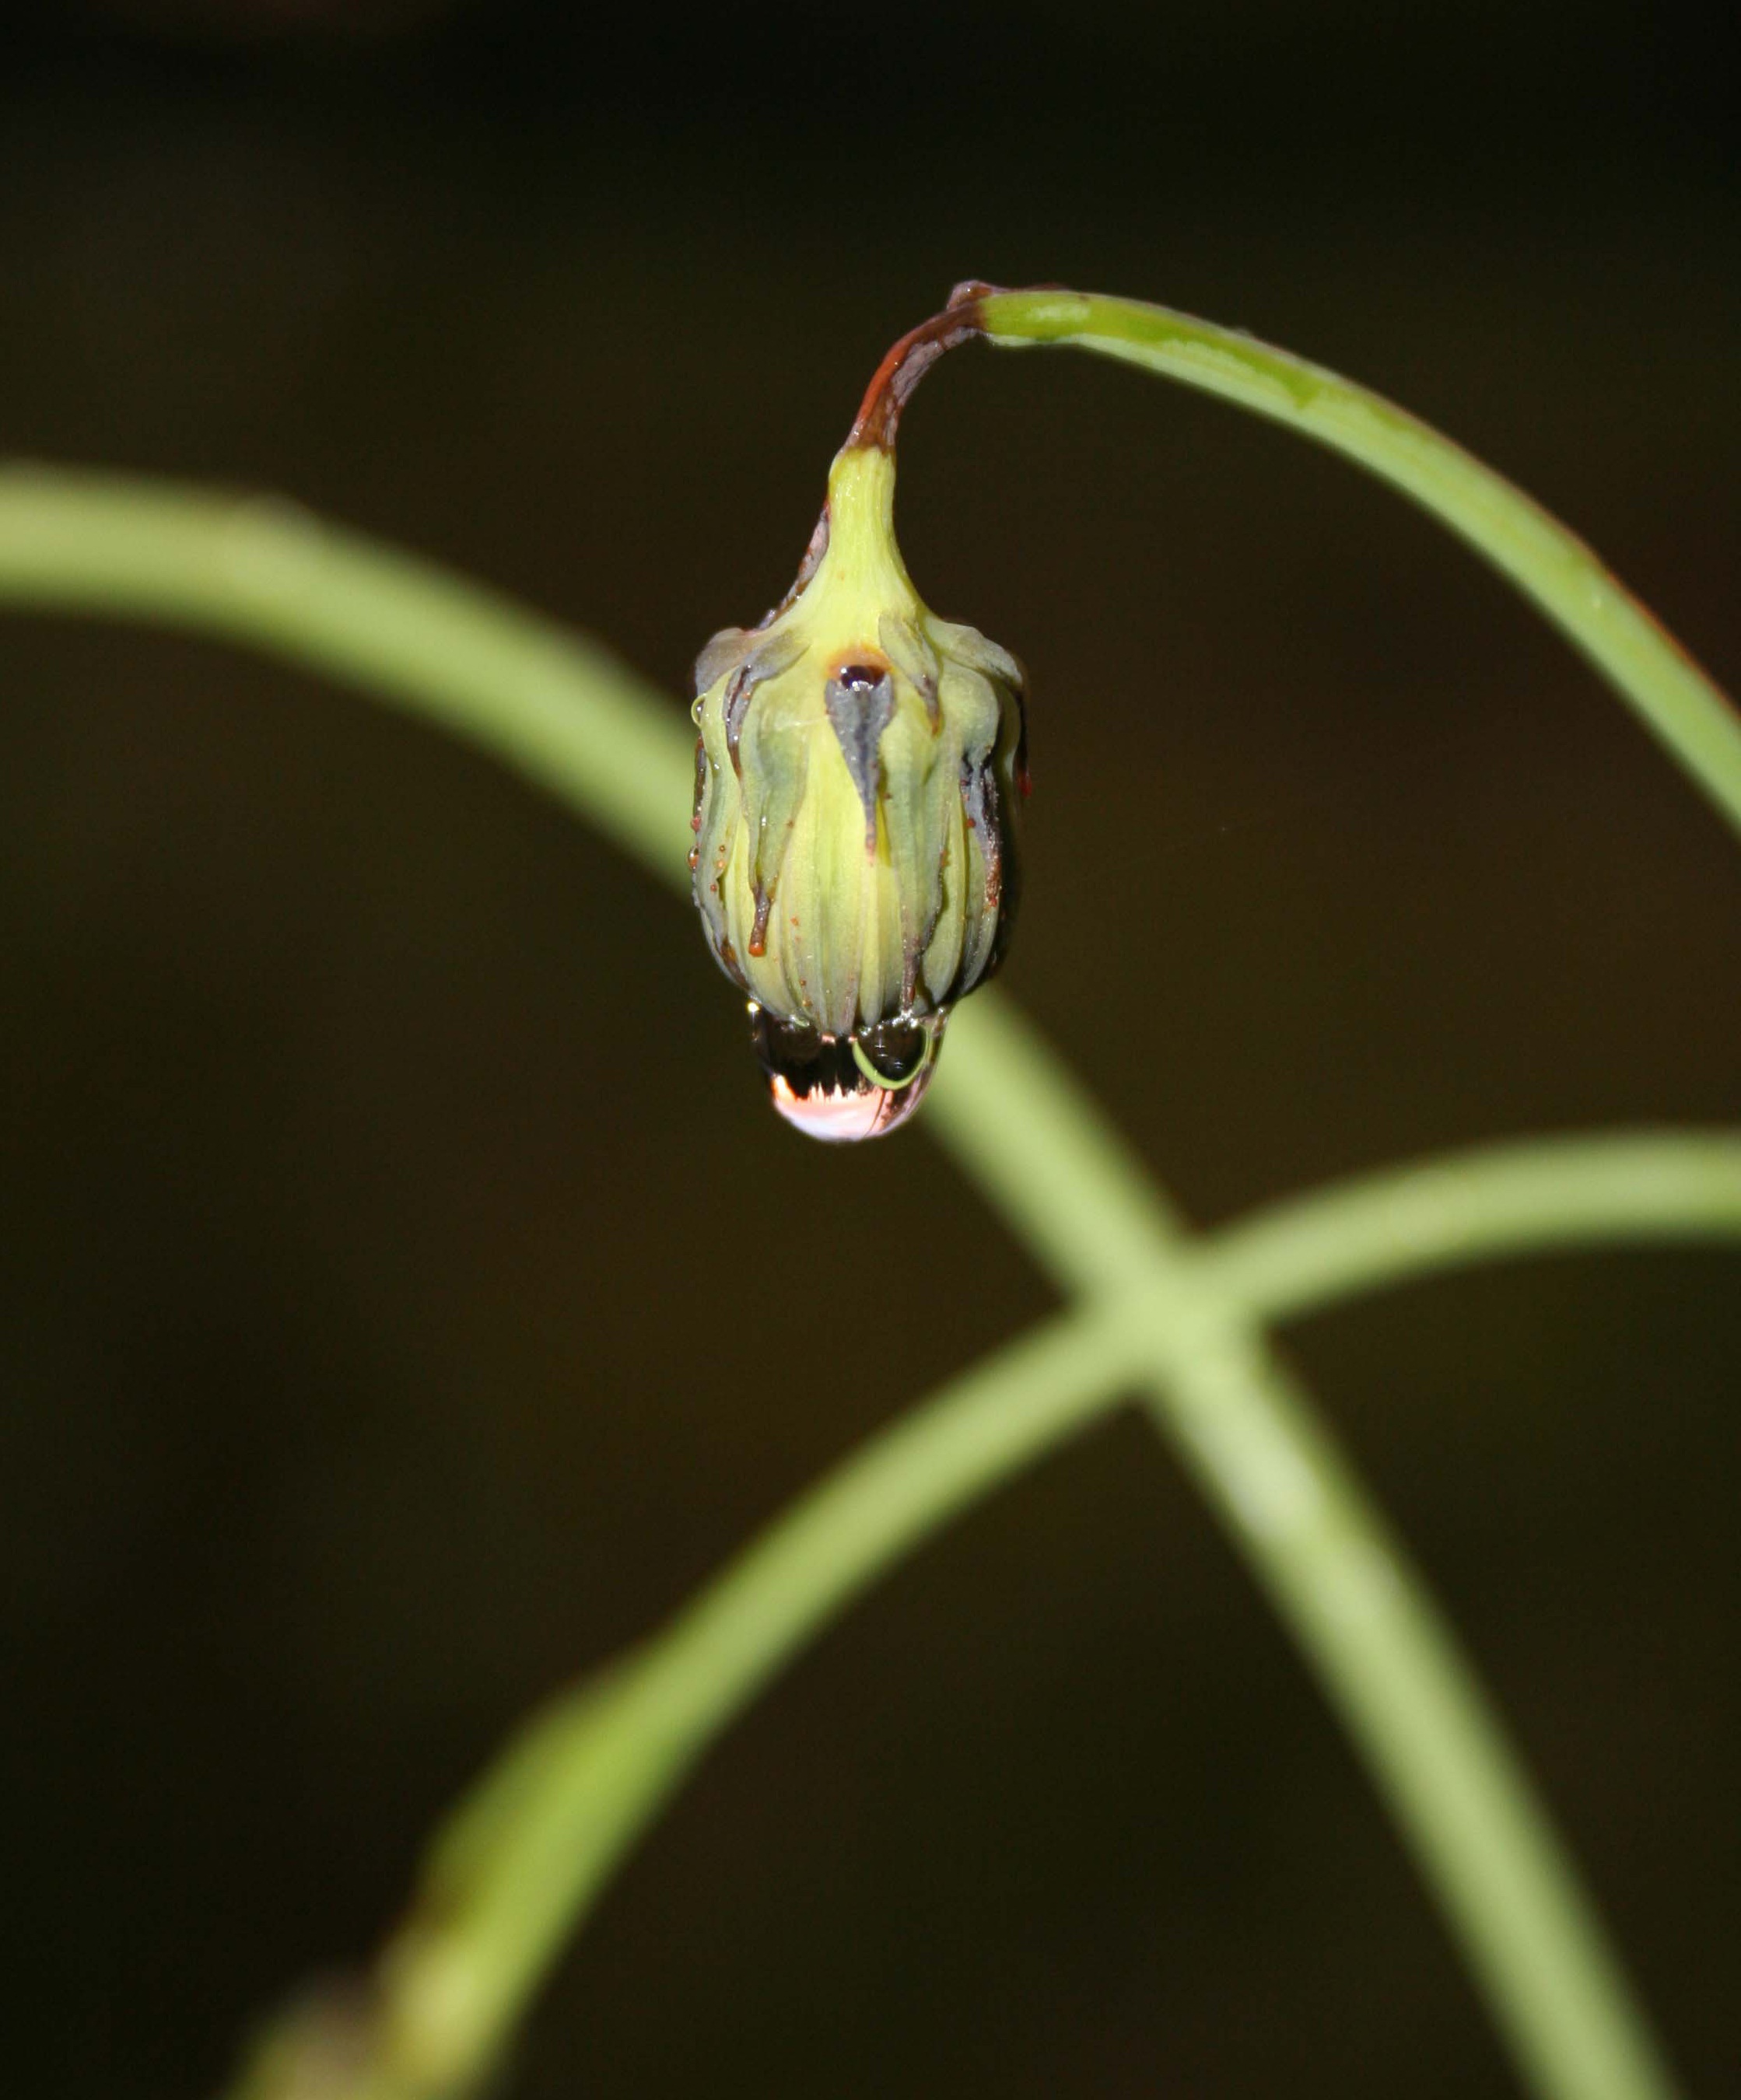
nature, branch, plant, hay, photography, leaf, flower, green, insect, botany, flora, fauna, close up, bud, macro photography, a drop of water, flowering plant, plant stem, land plant